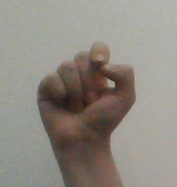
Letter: fa